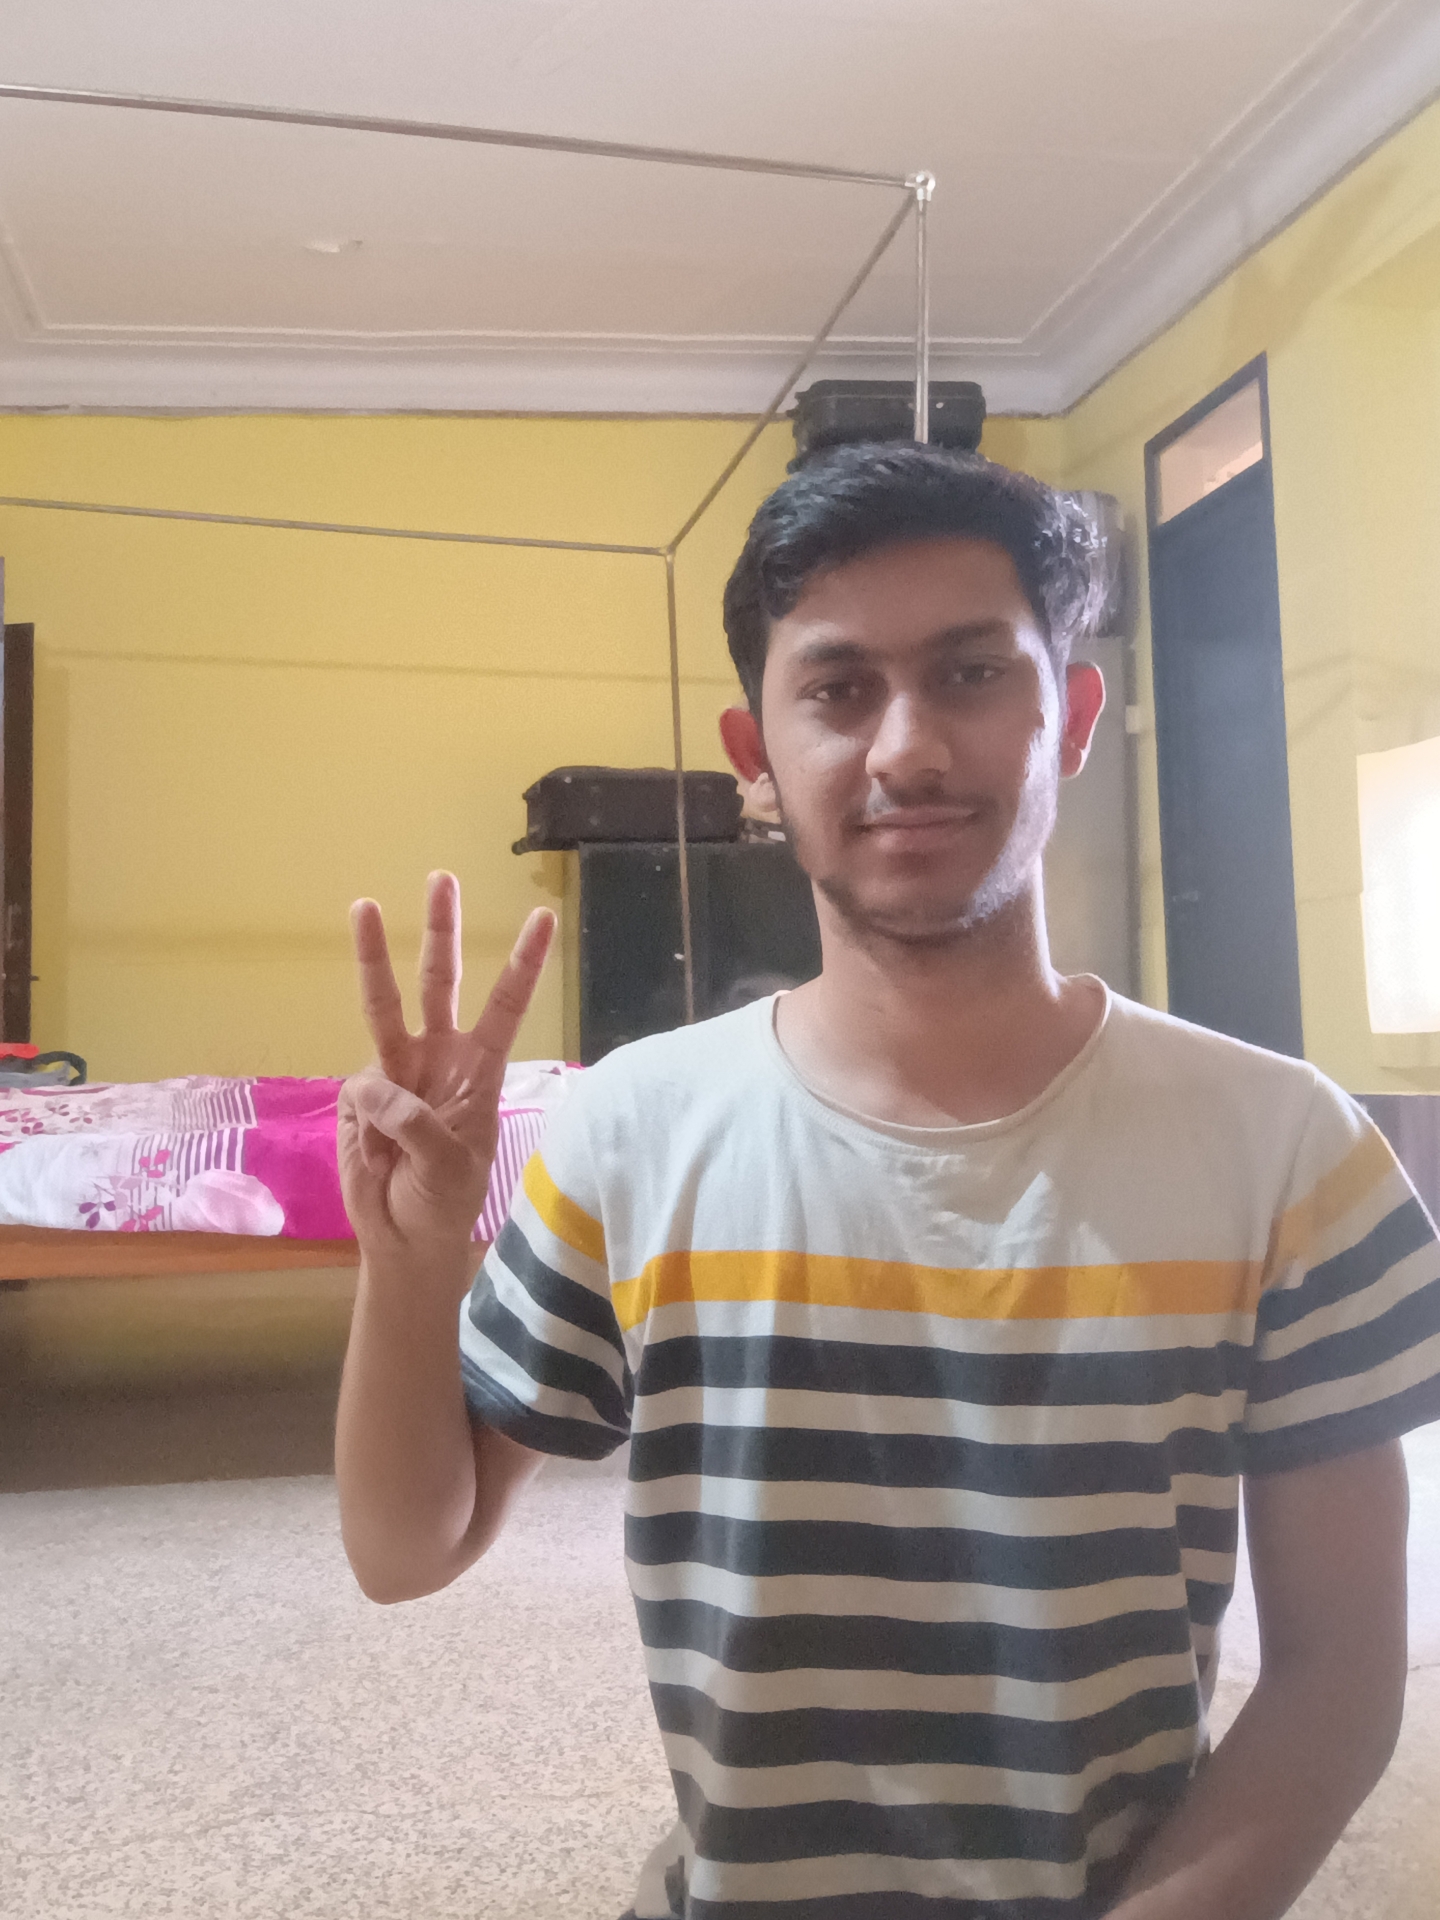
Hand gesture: three